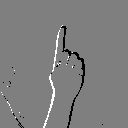
ASL letter: z